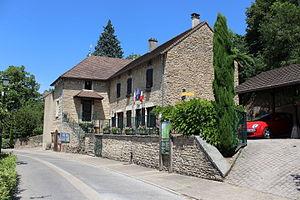
Mairie de Verna (Isère).
Vernas est une commune française située dans le département de l'Isère, en région Auvergne-Rhône-Alpes.